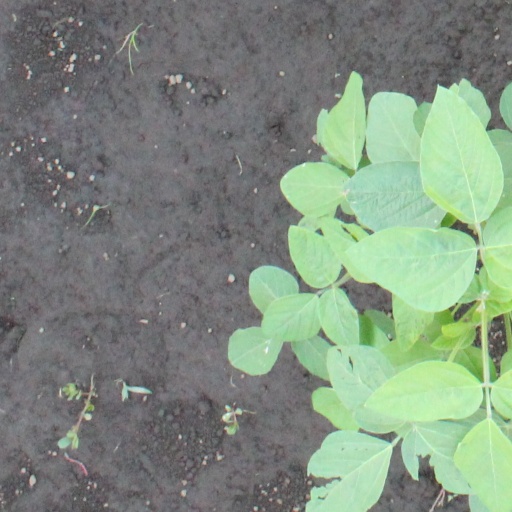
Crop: soybean